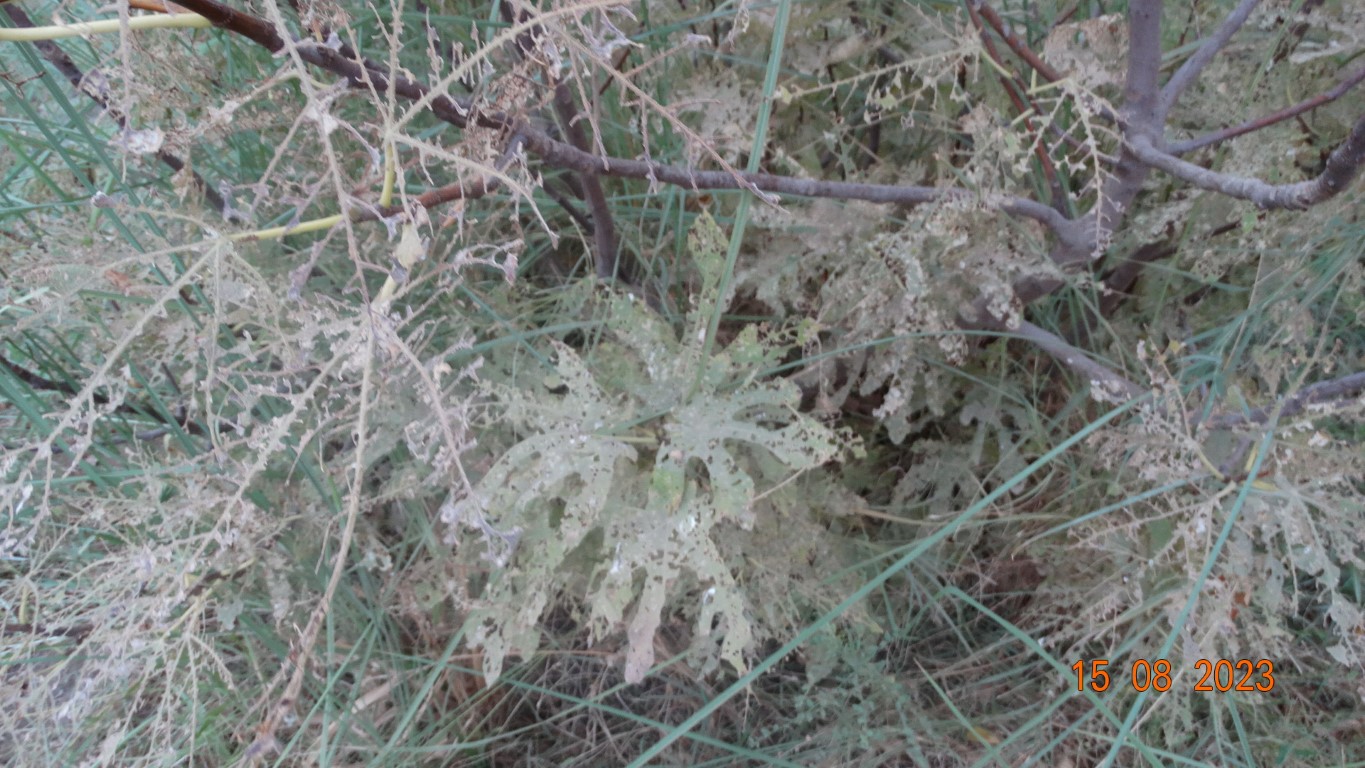
Label: infected